Broad Ripple Park Carousel

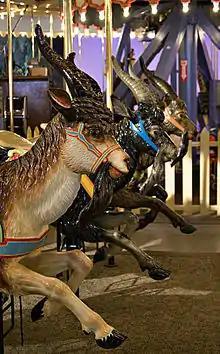
Closeup of the heads of the row of goats

In 1965 The Children's Museum of Indianapolis, then located in a building at 30th and Meridian Streets, acquired two horses from the carousel. Mildred Compton, the museum director, had seen the carousel in Broad Ripple Park before 1952, and hoped to secure the surviving animals, but the park district was initially unwilling to part with more than two, as the district was using five or six animals in the annual Christmas displays at Monument Circle. During the first half of 1966, the two horses were refinished by a museum volunteer. Both were stripped of old paint, one was repainted, and the other was refinished with lemon oil to feature the carvings on the animal. Compton obtained real horse tails from an Indianapolis slaughterhouse to replace the lost originals. By September 1966 the two horses were ready for display in the museum's front entrance.